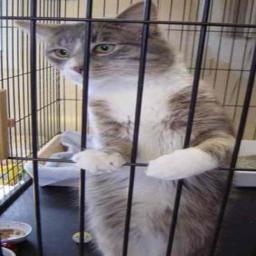
Animal: cats